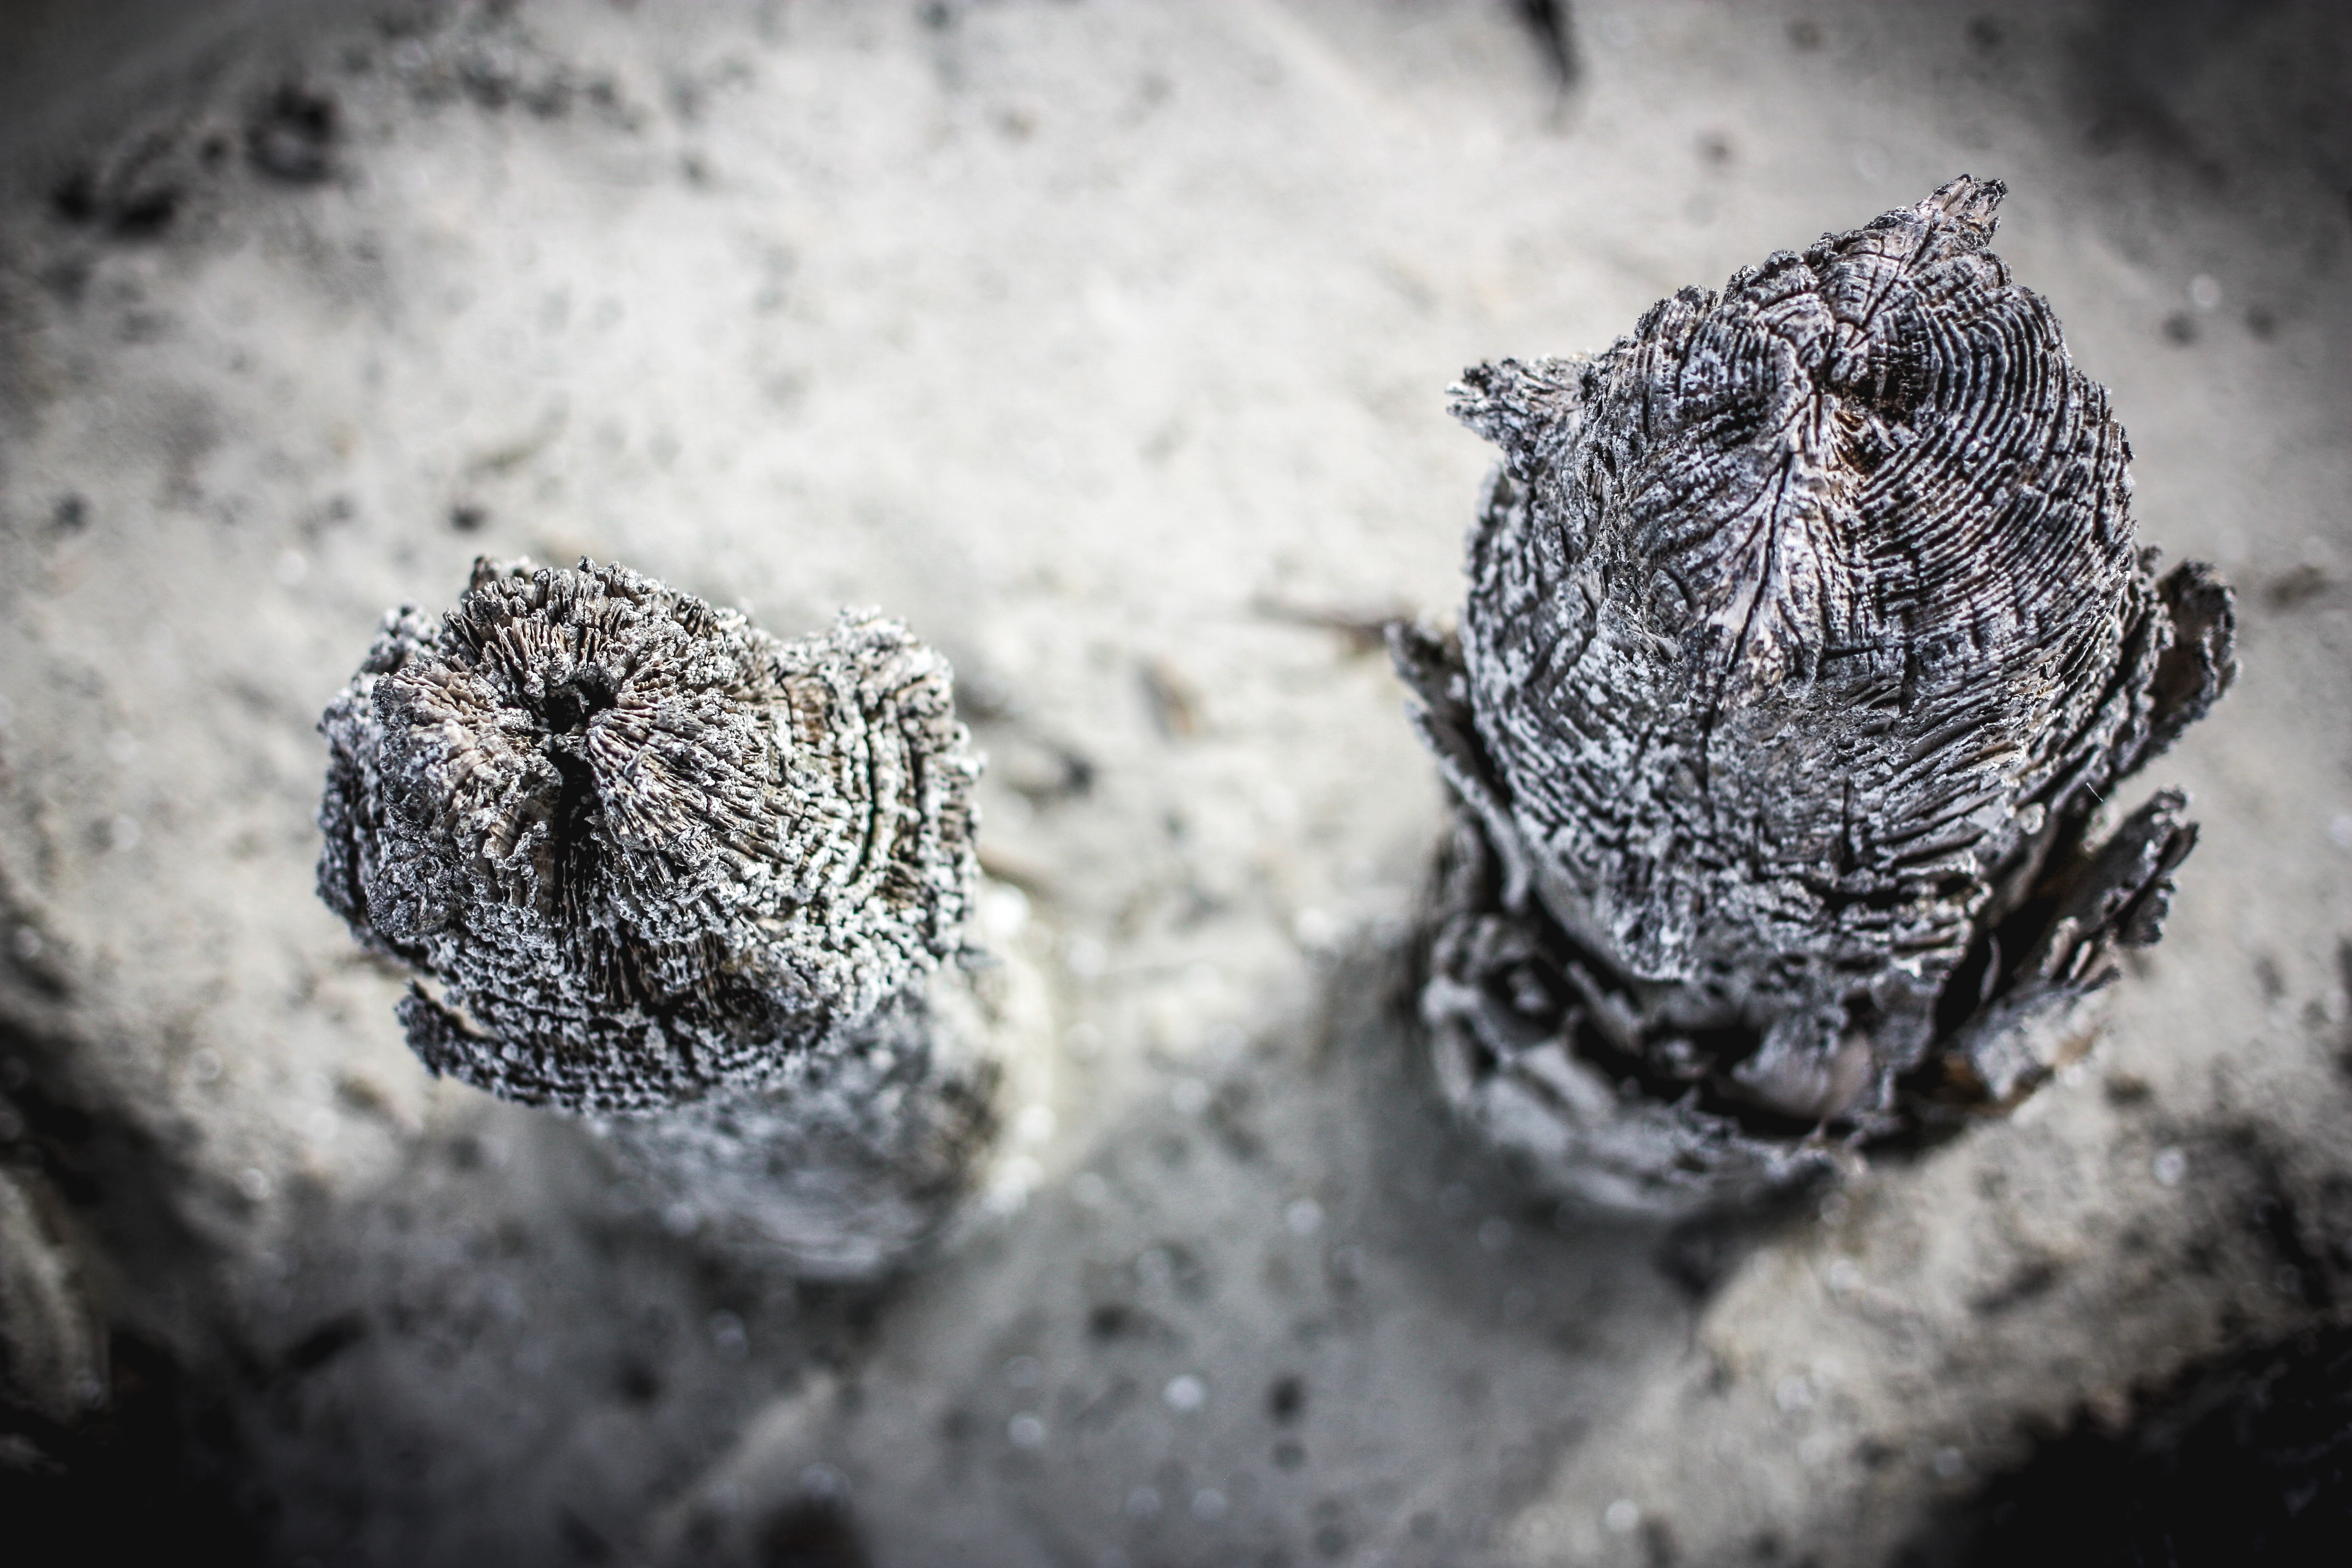
beach, coast, water, nature, rock, snow, winter, boardwalk, wood, photography, lake, frost, pier, ice, pile, food, soil, material, close up, bank, waters, freezing, macro photography